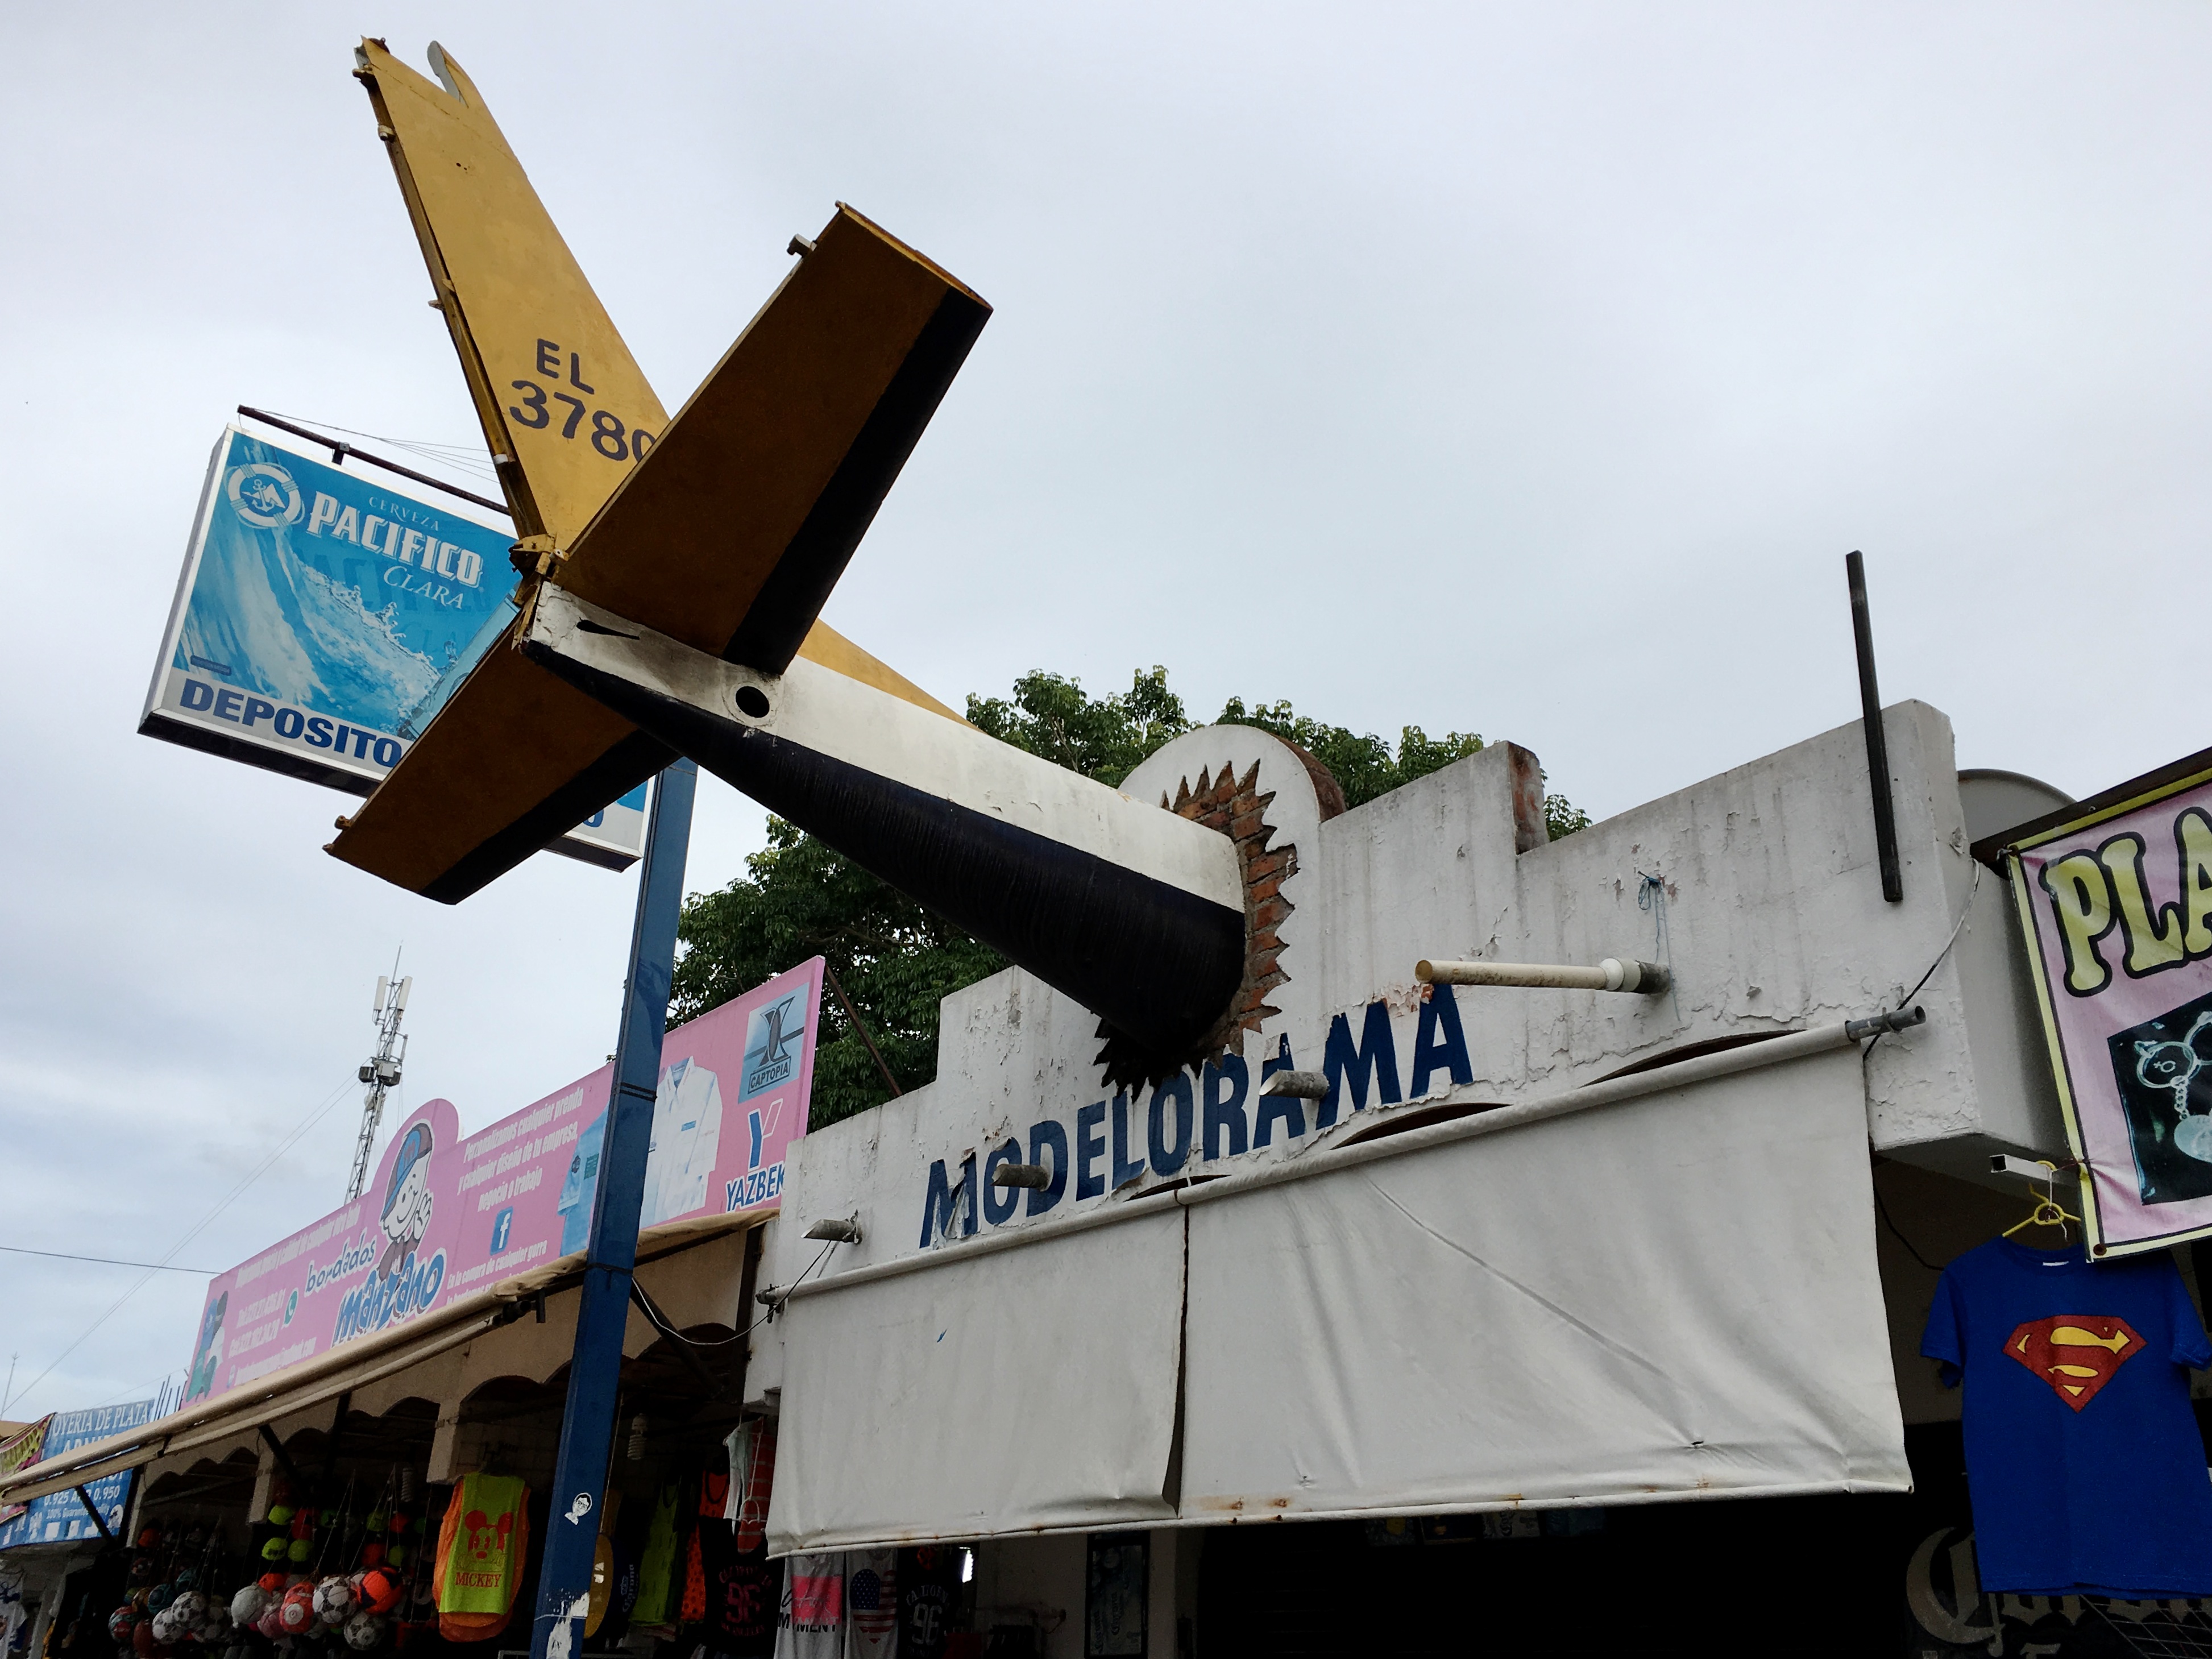
advertising, sign, vehicle